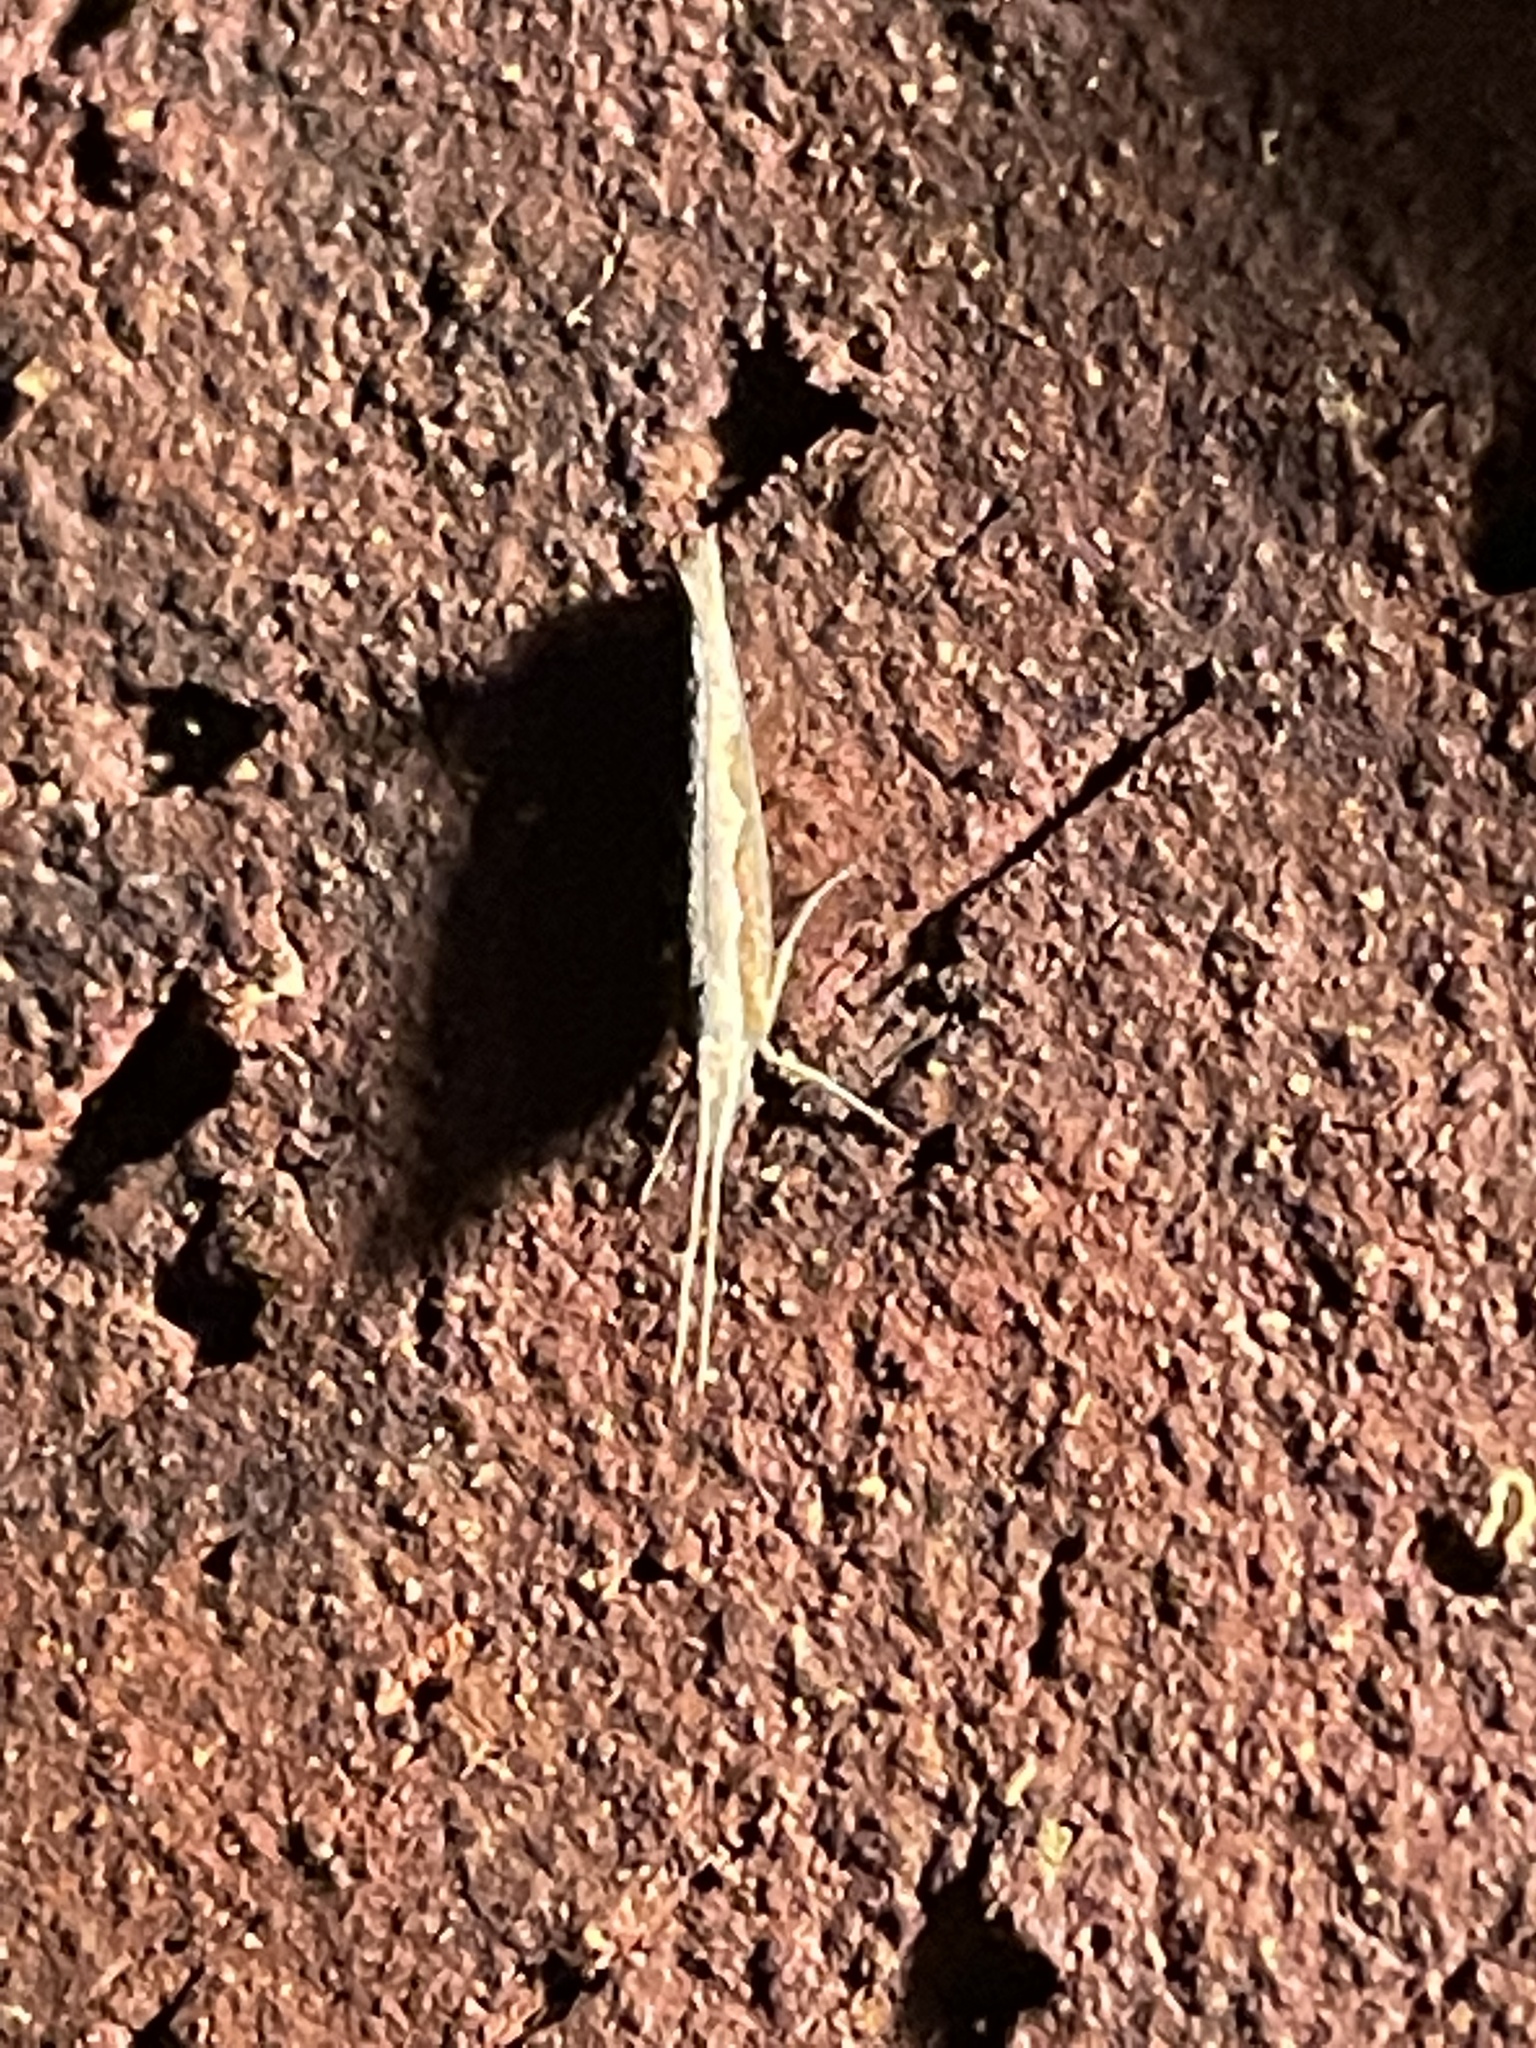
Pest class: diamondback_moth